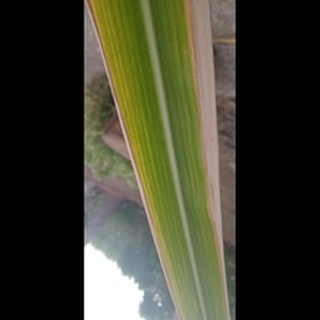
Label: sugarcane_yellow_leaf_disease